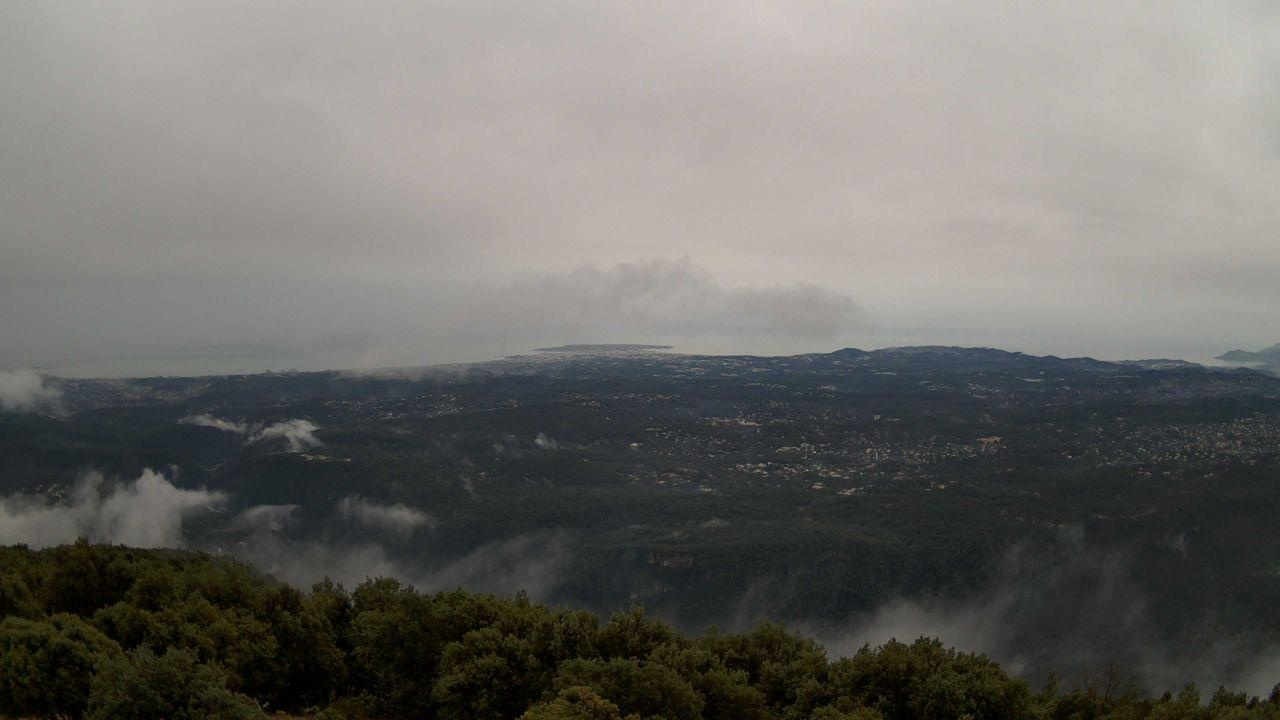
Fire: no
Smoke: no